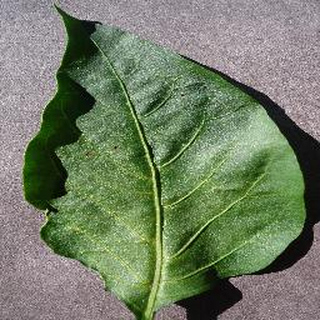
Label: healthy_bell_pepper